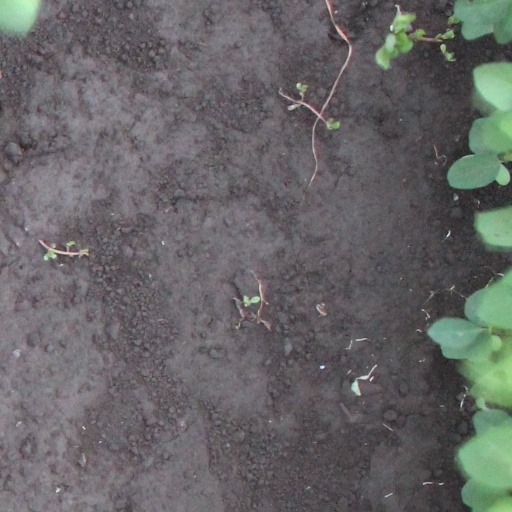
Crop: soybean